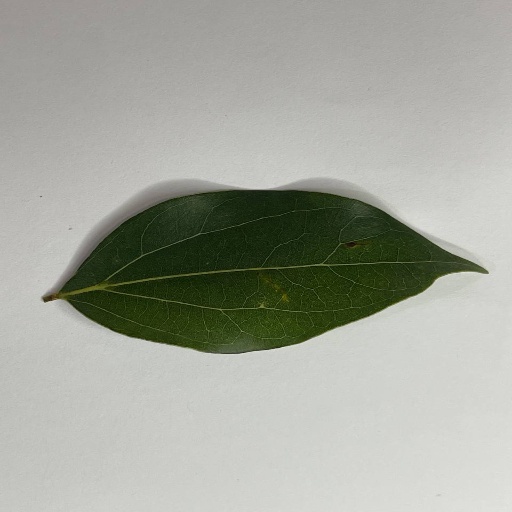
Species: Camphor
Leaf condition: Healthy Leaf